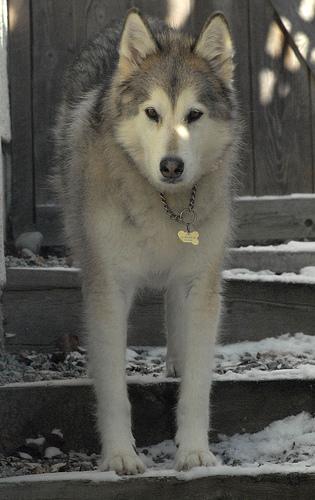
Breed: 1324-n000004-malamute